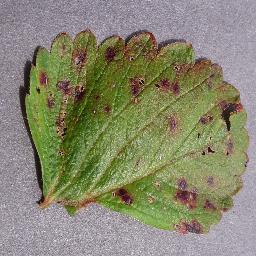
Label: Strawberry___Leaf_scorch